Santo Tomas, Pampanga

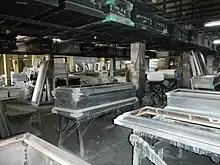
Casket manufacturing

In the records of Department of Trade and Industry (Philippines), the town holds the title “casket capital of Central Luzon.” It is home to 300 family-owned casket businesses that each produce about 80 caskets monthly or a total production of 24,000 a month. Casket capital of the Philippines, Oct. 22, 2012